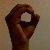
The image shows a hand gesture representing the letter 'O' in Indian Sign Language.